Asiento de Negros

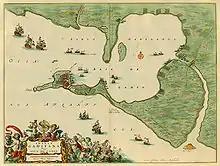
The island of Cádiz by Blaeu in 1662.

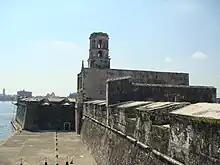
San Juan de Ulúa, Spanish fort in Veracruz, Mexico (2008)

The general meaning of (from the Spanish verb , to sit, which was derived from the Latin ) in Spanish is "consent" or "settlement, establishment". In a commercial context, it means "contract, trading agreement". In the words of Georges Scelle, it was "a term in Spanish public law which designates every contract made for the purpose of public utility...between the Spanish government and private individuals."